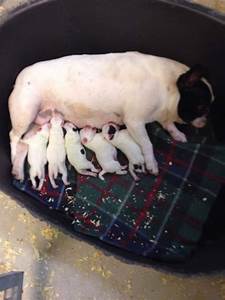
Label: dog